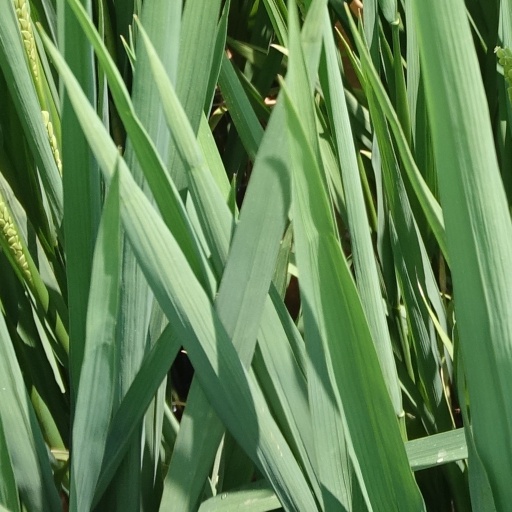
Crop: rice